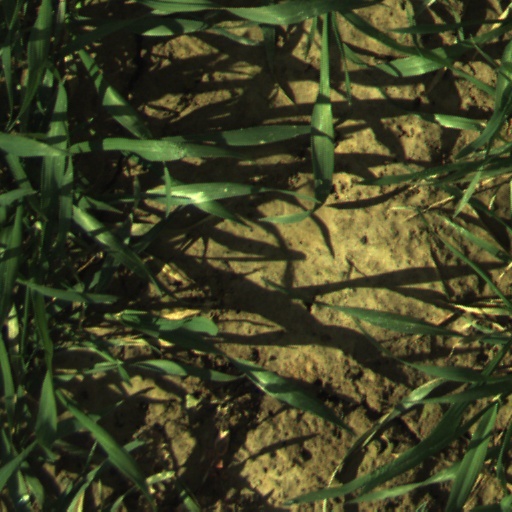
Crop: wheat